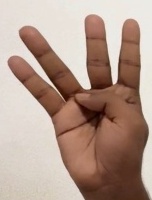
ASL sign: 4